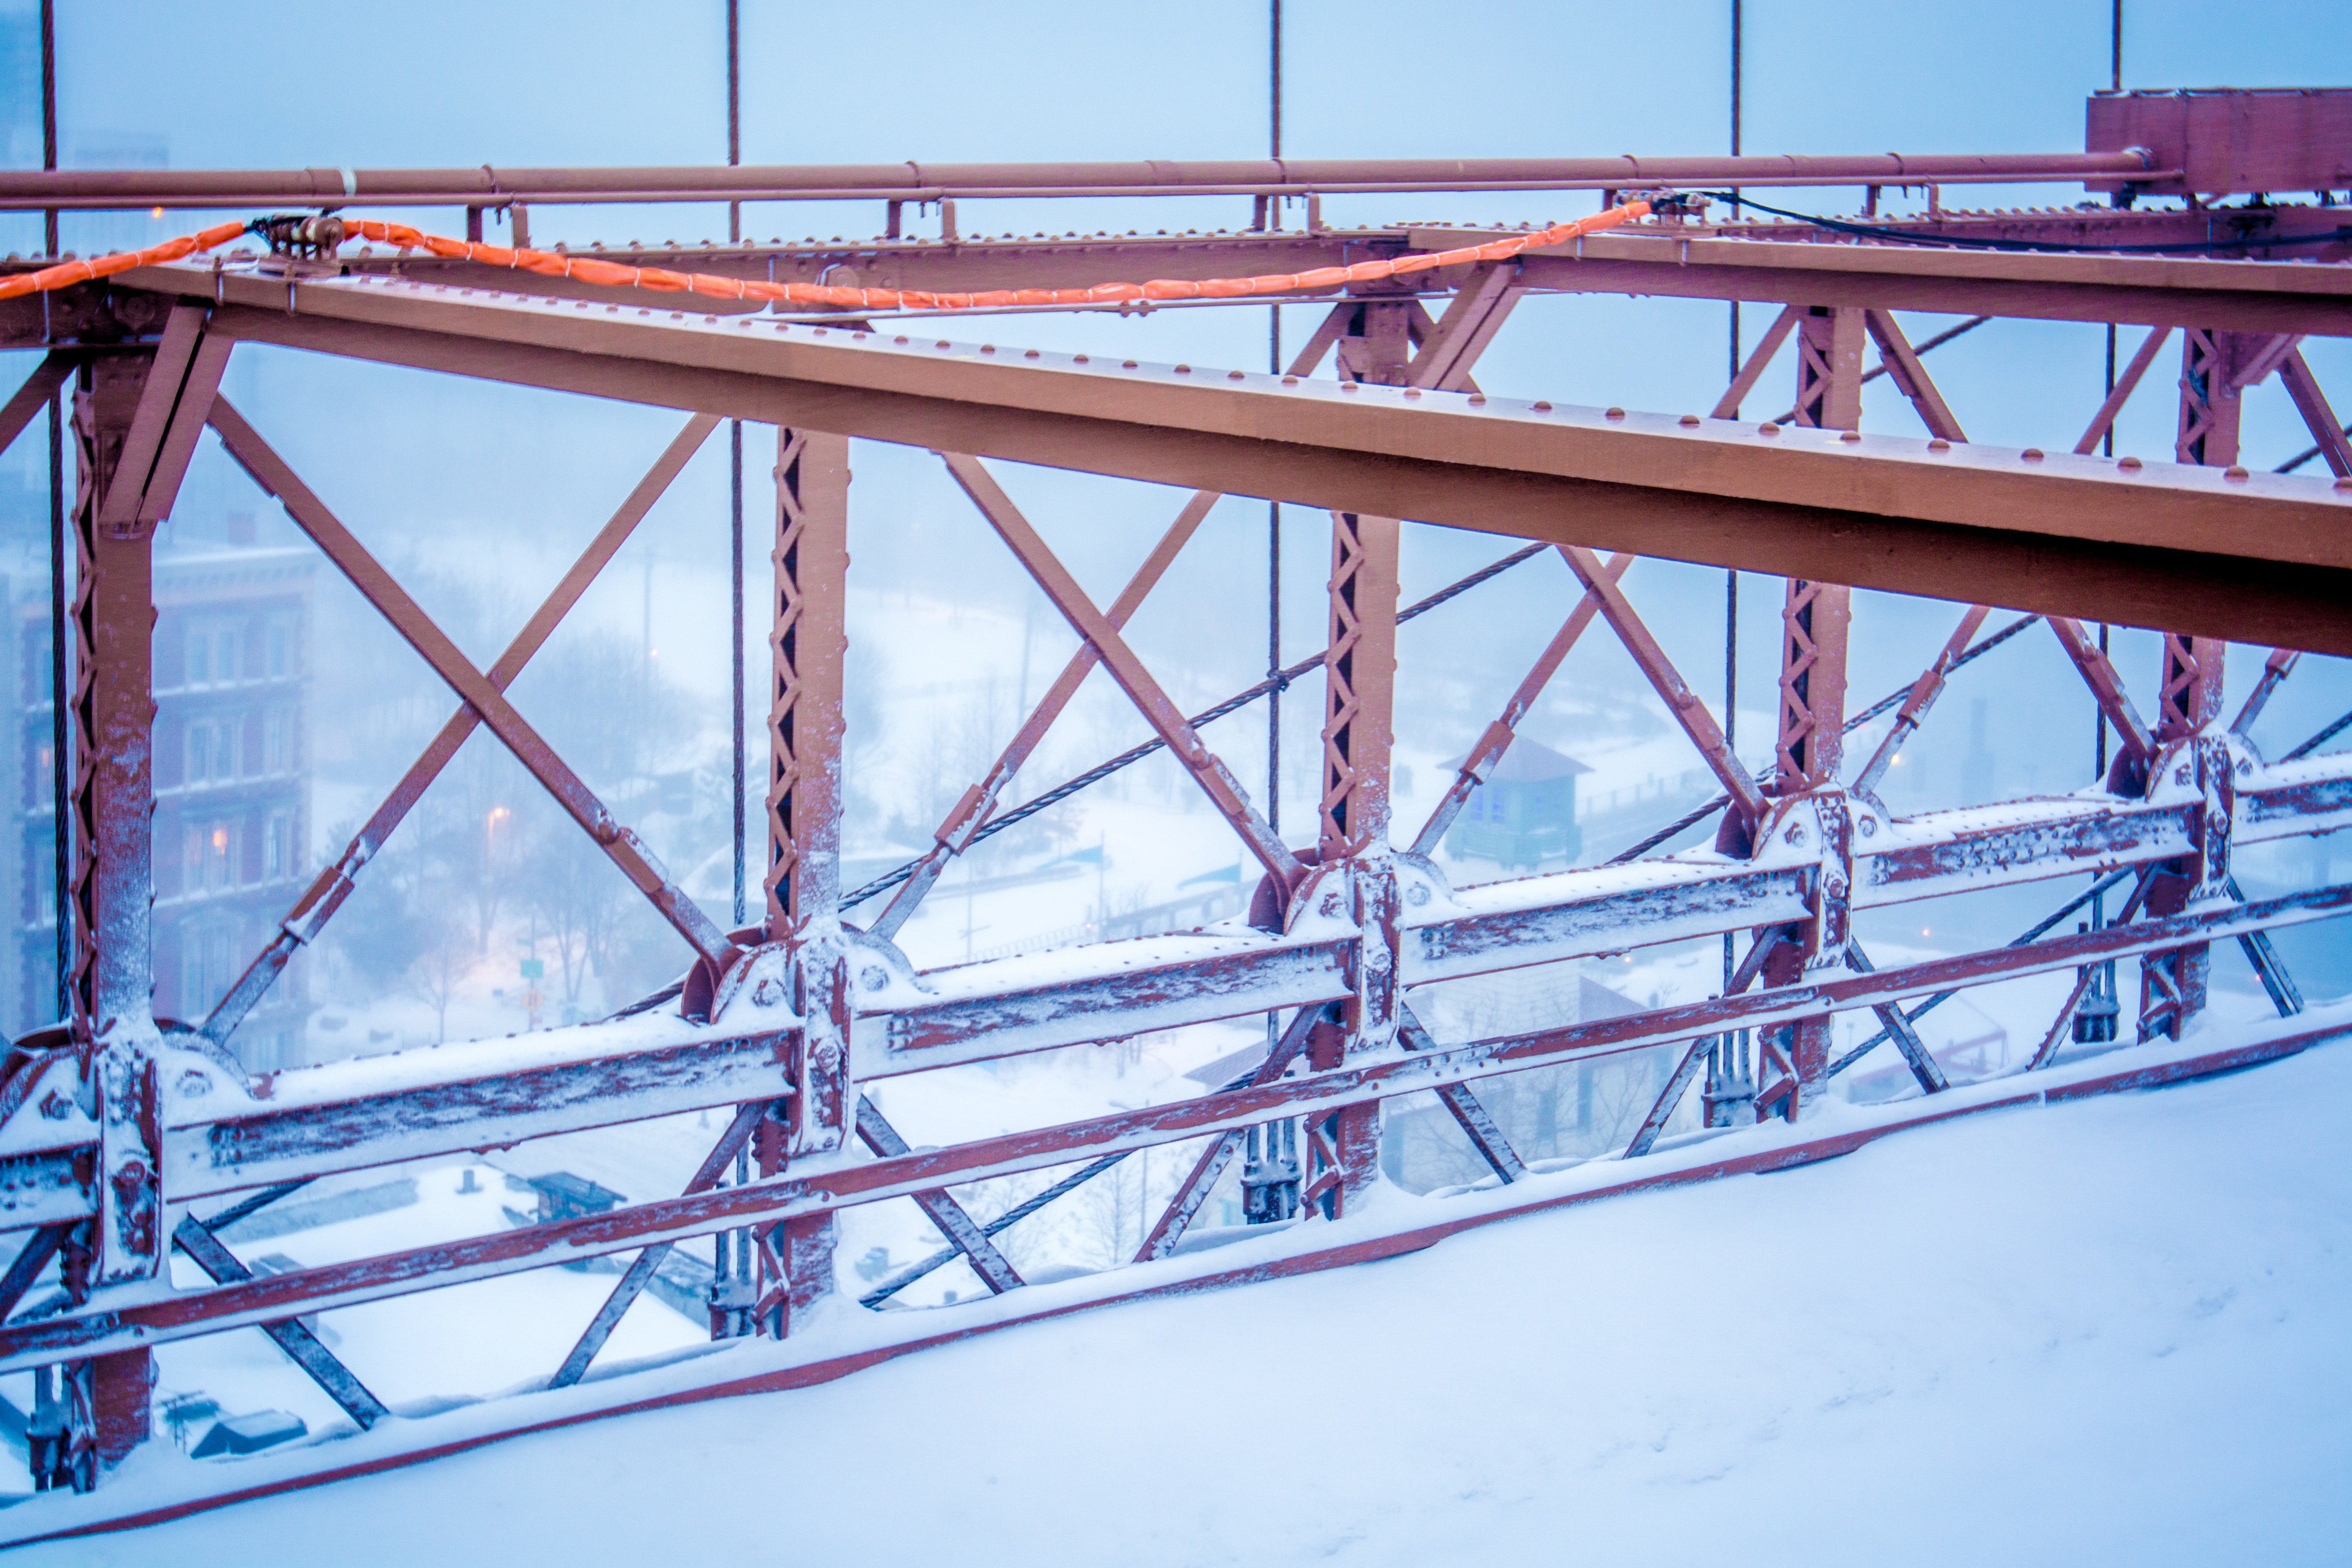
bridge, line, vehicle, mast